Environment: real
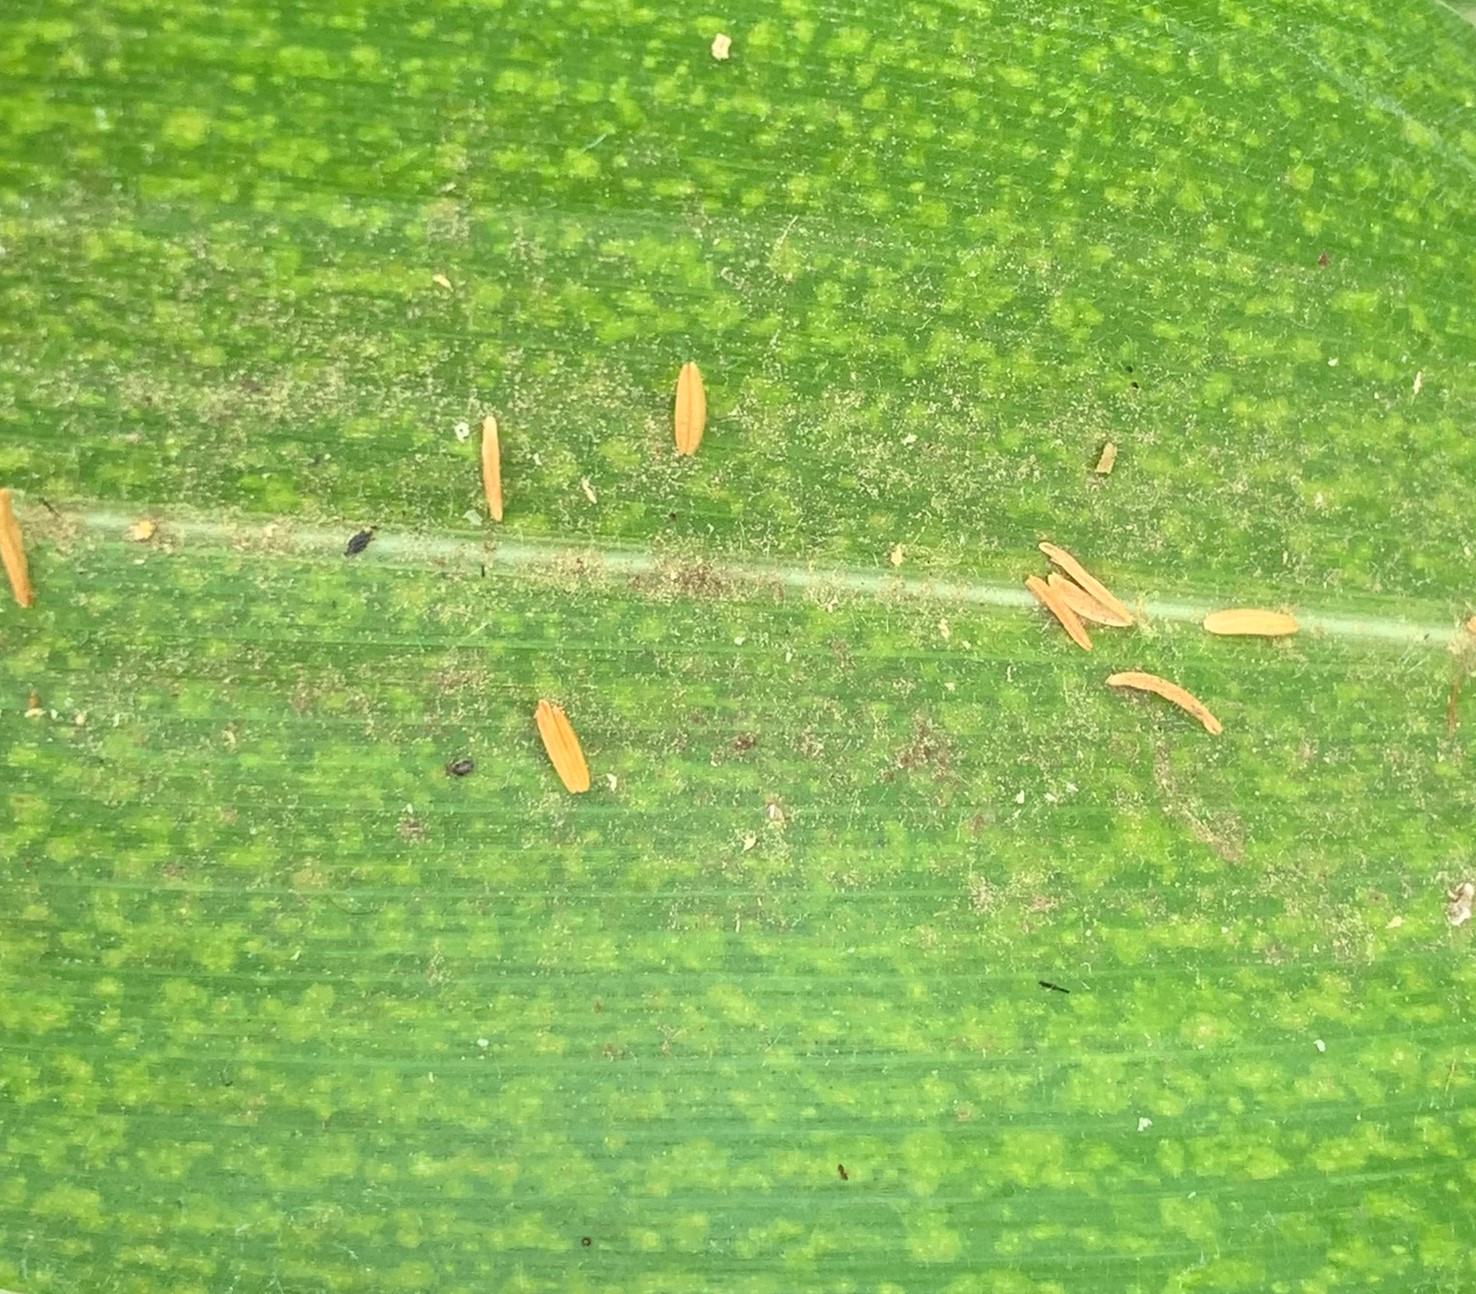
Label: lethal_necrosis